Pikkarala Ferry

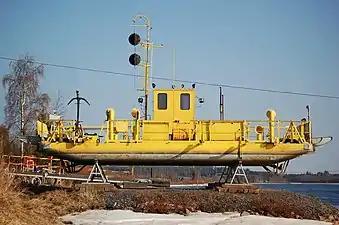
Pikkarala ferry wintering on the shore of Oulujoki.

Pikkarala Ferry (Pikkaralan lossi in Finnish) is a single-operator cable-guided ferry operating across Oulujoki river between Pikkarala and Lapinkangas. The ferry route is a part of Pikkarala private road. The ferry operates between 08:00–17:00 from Monday to Friday and 08:00–15:00 on Saturdays when traffic so requires. Typically the operating season starts at about mid-May and lasts until about mid-October.